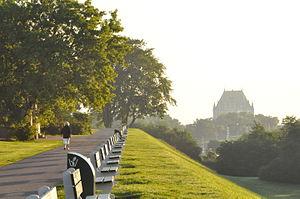
Plaines d'Abraham, à Québec, au lever du soleil dans le parc. Au loin, le Château Frontenac.
Les plaines d'Abraham sont la principale constituante du parc des Champs-de-Bataille, formant un grand parc urbain de la ville de Québec. Il s'agit d'un plateau de 98 hectares composé de vallées gazonnés et de petits boisés. Les plaines sont bordées à l'est par la citadelle de Québec, au nord par la Grande Allée, à l'ouest par les jardins et le collège Mérici et au sud par la falaise de la colline de Québec.